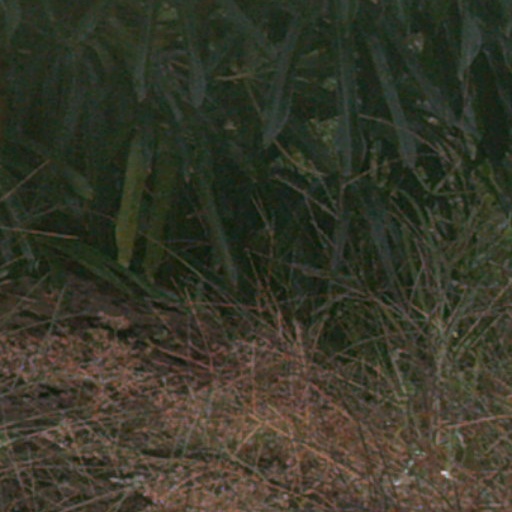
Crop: cassava